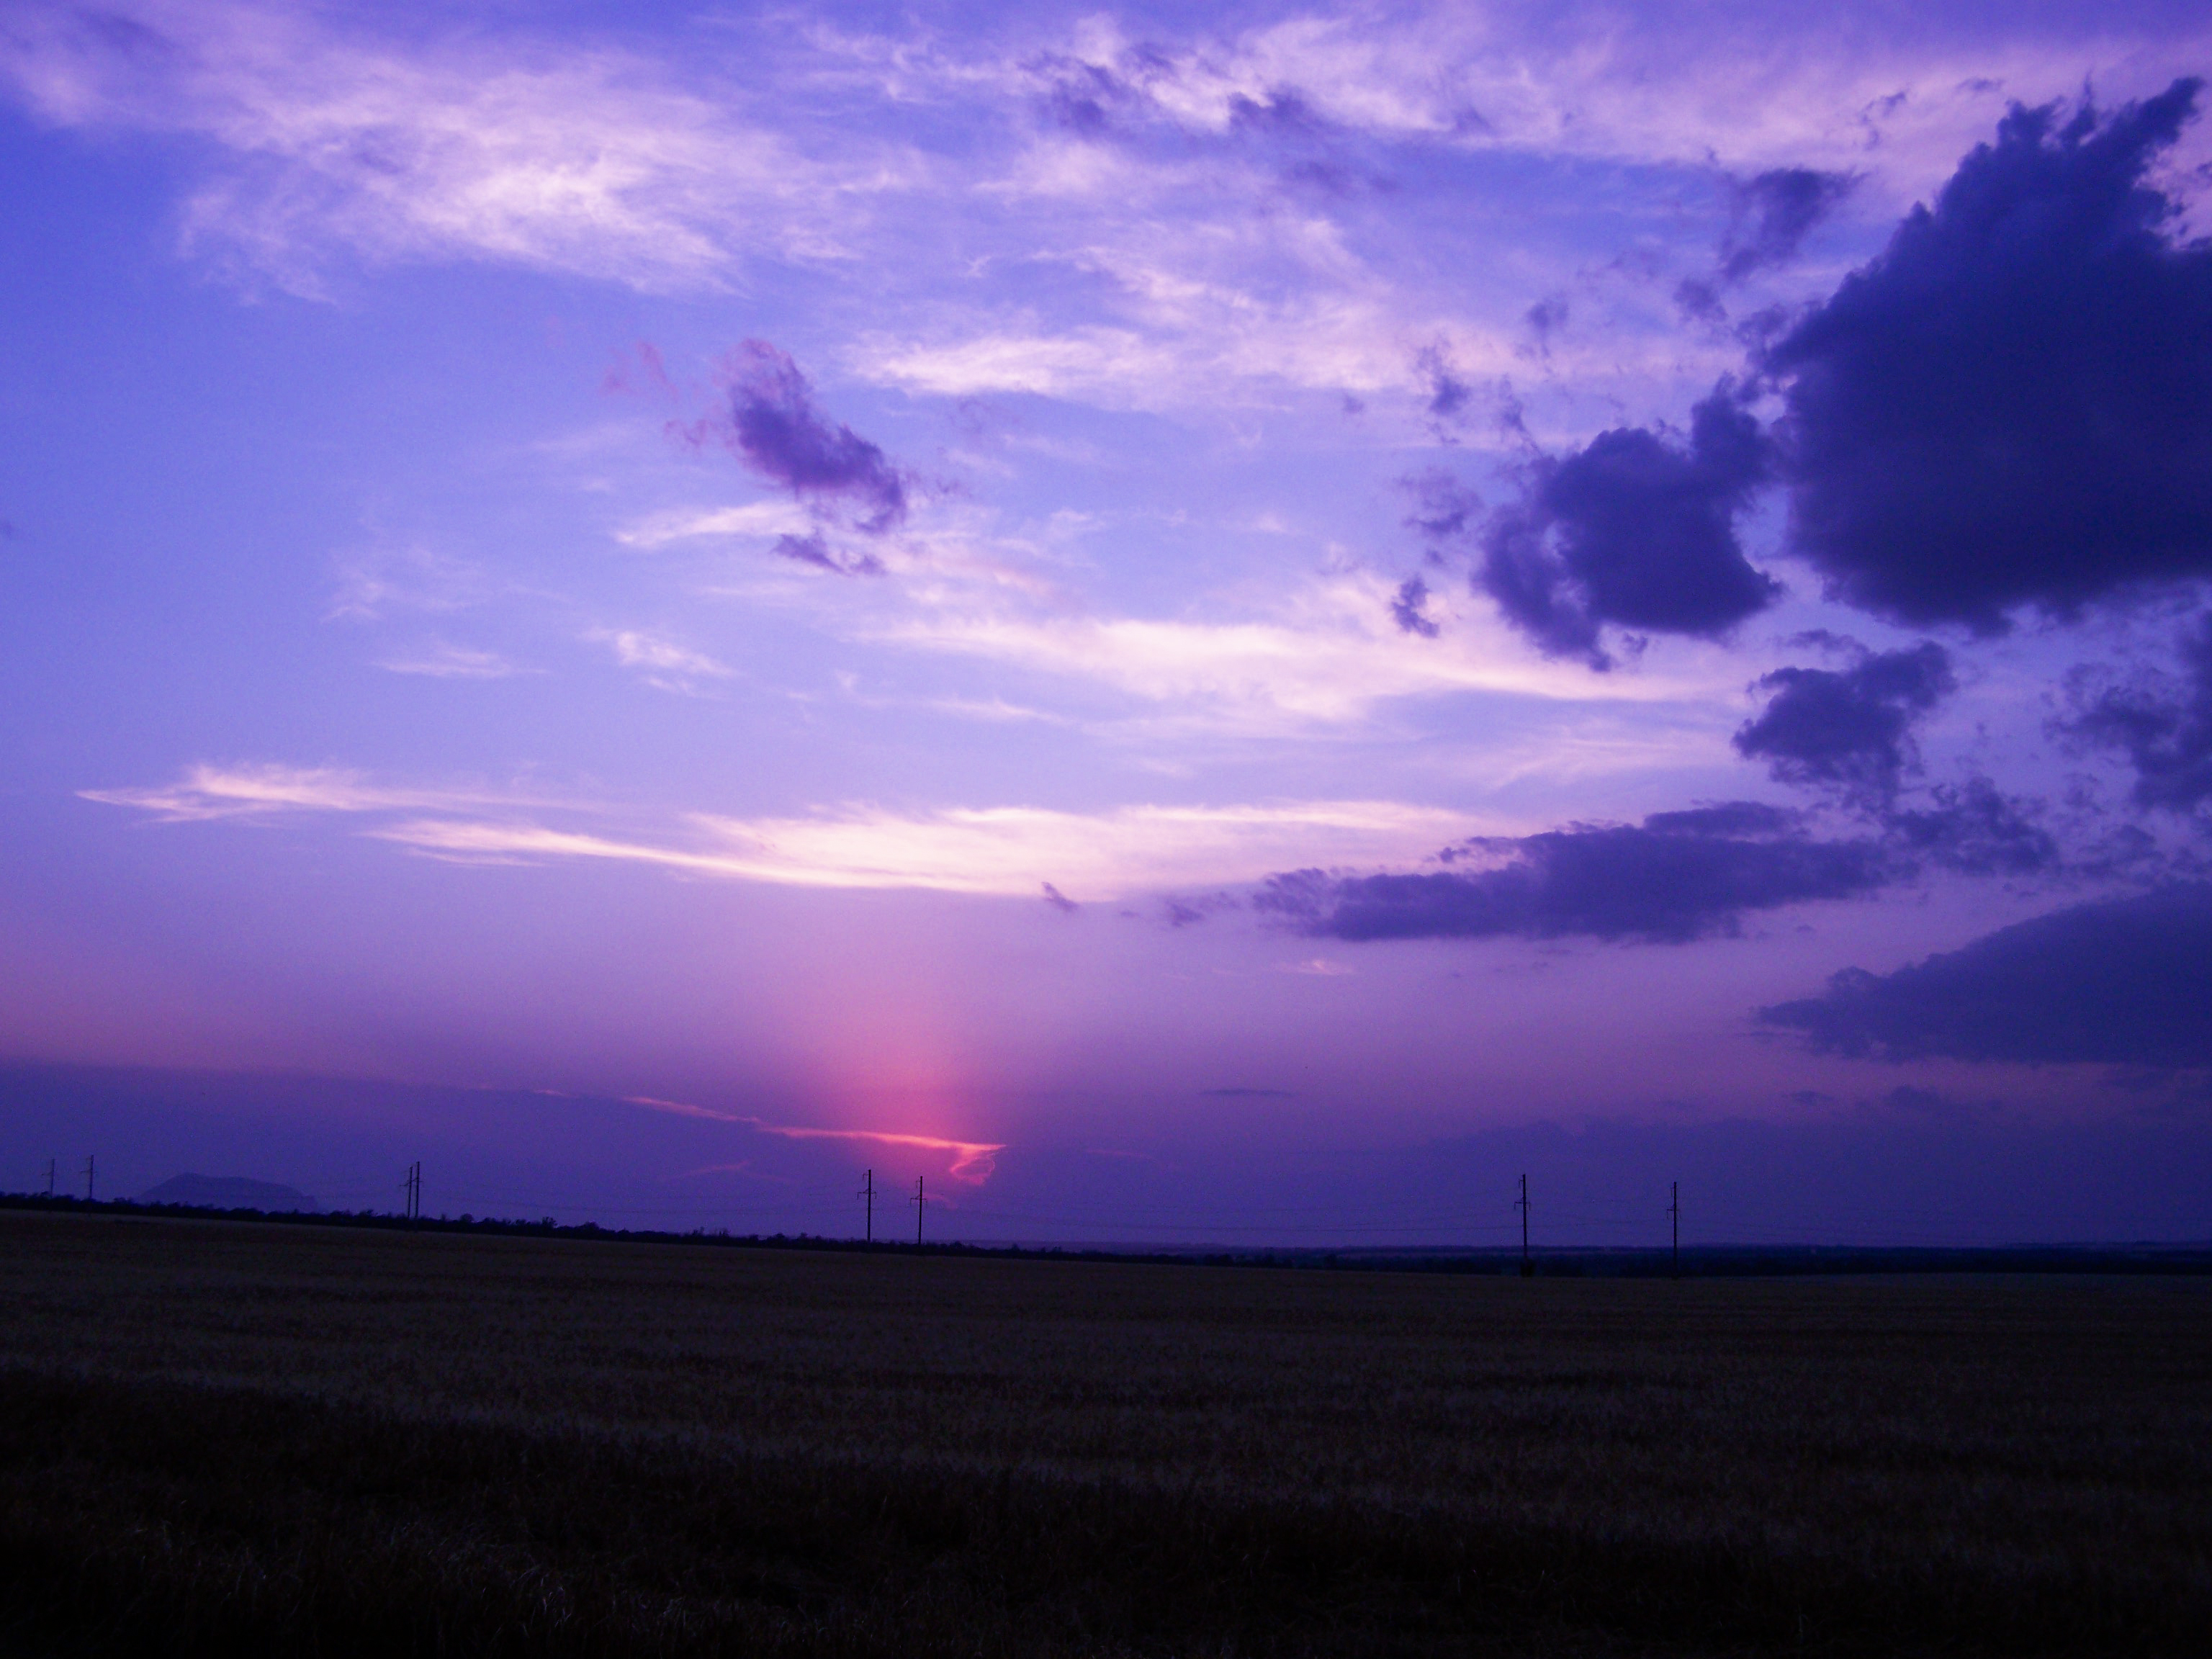
sunset, evening, summer, sky, blue, violet, retro, vintage, creative, artistic, card, story, magic, cloud, horizon, purple, afterglow, dusk, atmosphere, atmospheric phenomenon, plain, morning, ecoregion, sunrise, dawn, rural area, prairie, tree, landscape, calm, ocean, sea, red sky at morning, cumulus, field, meteorological phenomenon, grassland, night